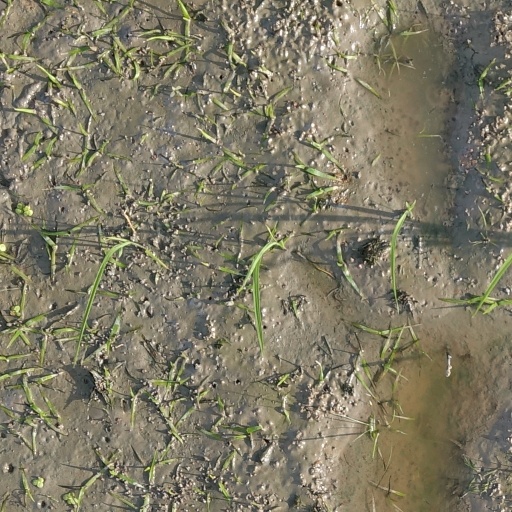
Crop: rice